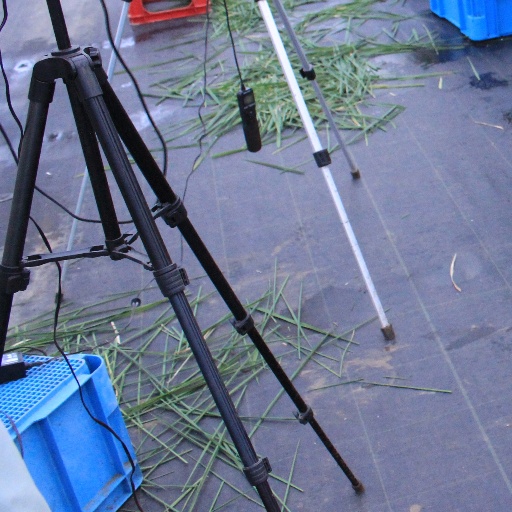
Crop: rice